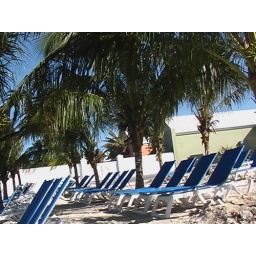
Beach chairs under small palm trees